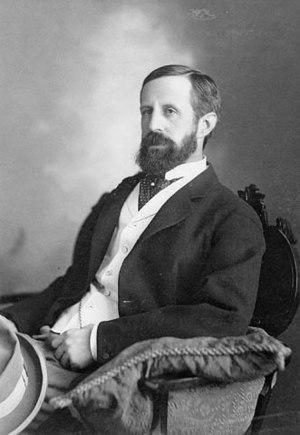
La liste des gouverneurs généraux du Canada depuis la Confédération en 1867 présente ceux qui ont occupé ce poste de 1867 à nos jours. Pour la liste des gouverneurs des différentes entités historiques qui composent aujourd'hui le Canada, voir la Liste des gouverneurs du Canada avant la Confédération.
John Hamilton-Gordon né le 3 août 1847 à Édimbourg et mort le 7 mars 1934 à Tarland, dans l'Aberdeenshire, 7ᵉ comte d'Aberdeen et 1ᵉʳ marquis d'Aberdeen et Temair, est un homme d'État. Il fut nommé Lord lieutenant d'Irlande en 1886 puis devint le septième gouverneur général du Canada.